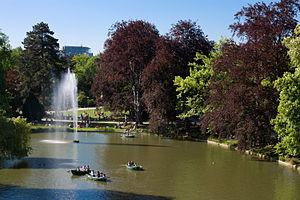
Strasbourg est une commune française située dans le département du Bas-Rhin. Préfecture du département, elle est également, depuis le 1ᵉʳ janvier 2016, le chef-lieu de la région Grand Est. Capitale de la région historique d'Alsace, la ville est bordée par le Rhin et frontalière avec l'Allemagne.
Le parc de l'Orangerie est un parc public de la ville de Strasbourg. Il est situé en face du Palais de l’Europe et proche des autres institutions européennes dans le quartier dit de l'Orangerie, au sein de la Neustadt. Sa superficie est de 26 hectares.
Cet article donne une liste des voies de la ville de Strasbourg, en France, classées par quartier.
Cette liste de parcs et jardins publics de France recense l'ensemble des jardins publics, parcs publics et espaces verts appartenant aux collectivités territoriales de France. Les parcs et jardins appartenant à des institutions ou des établissements publics français figurant dans cette liste sont des propriétés privées.